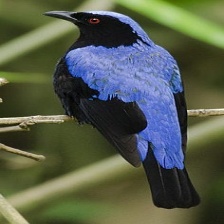
Species: FAIRY BLUEBIRD
Scientific name: IRENA